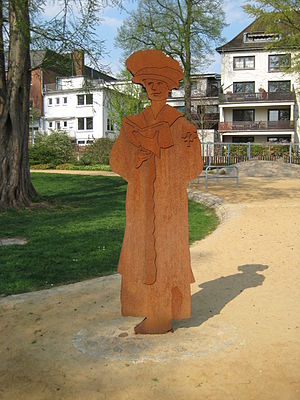
Marie af Slesvig-Holsten-Sønderborg-Glücksborg (1859-1941)
Prinsesse Marie til Slesvig-Holsten-Sønderborg-Glücksborg var en tysk prinsesse af Slesvig-Holsten-Sønderborg-Glücksborg, der var datter af hertug Frederik af Slesvig-Holsten-Sønderborg-Glücksborg og prinsesse Adelheid af Schaumburg-Lippe. Prinsesse Marie var niece til Kong Christian 9. af Danmark. Hun var abbedisse i Itzehoe Kloster fra 1895 til 1941.